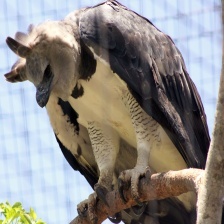
Species: HARPY EAGLE
Scientific name: HARPIA HARPYJA